Jordi Cruyff

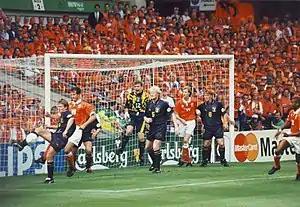
Cruyff (number 17) playing for the Netherlands against Scotland at Villa Park during Euro 96

Cruyff was approached to play at under-21 level by both Spain and the Netherlands. He was unsure which country to represent, and in 1996 he declined the possibility to join the Spanish team for the Olympic Games; meanwhile, his performances for Barcelona persuaded coach Guus Hiddink to include him in the Netherlands squad for UEFA Euro 1996. He made his debut for the national side in a 2–0 friendly defeat against Germany on 24 April 1996. He scored his only goal for the Netherlands during a 2–0 win against Switzerland at Villa Park on 13 June, and was one of five Dutch footballers to be selected for the Dutch national team while never having played in the Eredivisie.